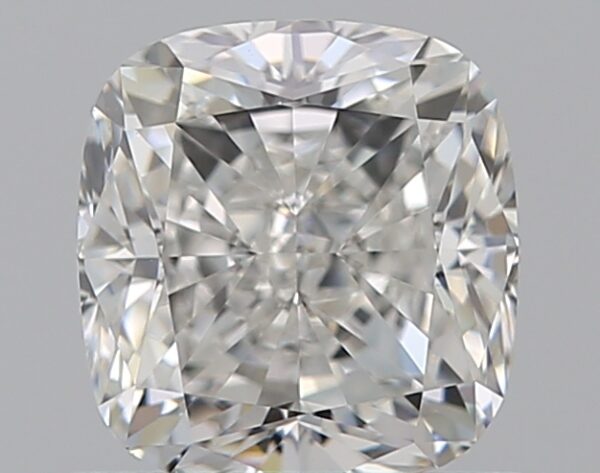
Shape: cushion
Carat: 0.9
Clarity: VVS1
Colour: F
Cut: EX
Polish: EX
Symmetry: EX
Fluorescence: N
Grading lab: GIA
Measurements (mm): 5.57 x 5.23 x 3.63